Verse of purification

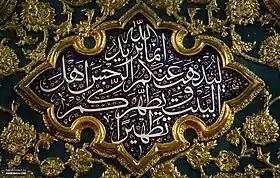
Verse of purification, inscribed in the shrine of Husayn in Karbala, Iraq

The verse of purification has long been regarded by the Shia as evidence for the infallibility of the Ahl al-Bayt. Ali cited this verse when he introduced Hasan as his successor from his deathbed in 661, according to the Shia-leaning historian al-Ma'sudi in his . Among others, the Sunni historian al-Baladhuri quotes Hasan in his as referring to this verse in his inaugural speech as the new caliph,